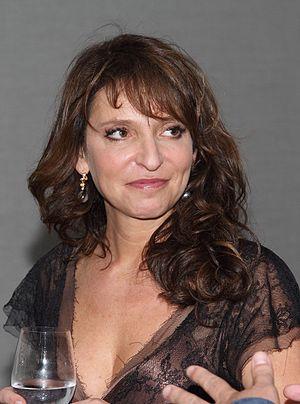
Susanne Bier [susanə ˈbiɐ̯ˀ] est une réalisatrice danoise, née à Copenhague, Danemark le 15 avril 1960.